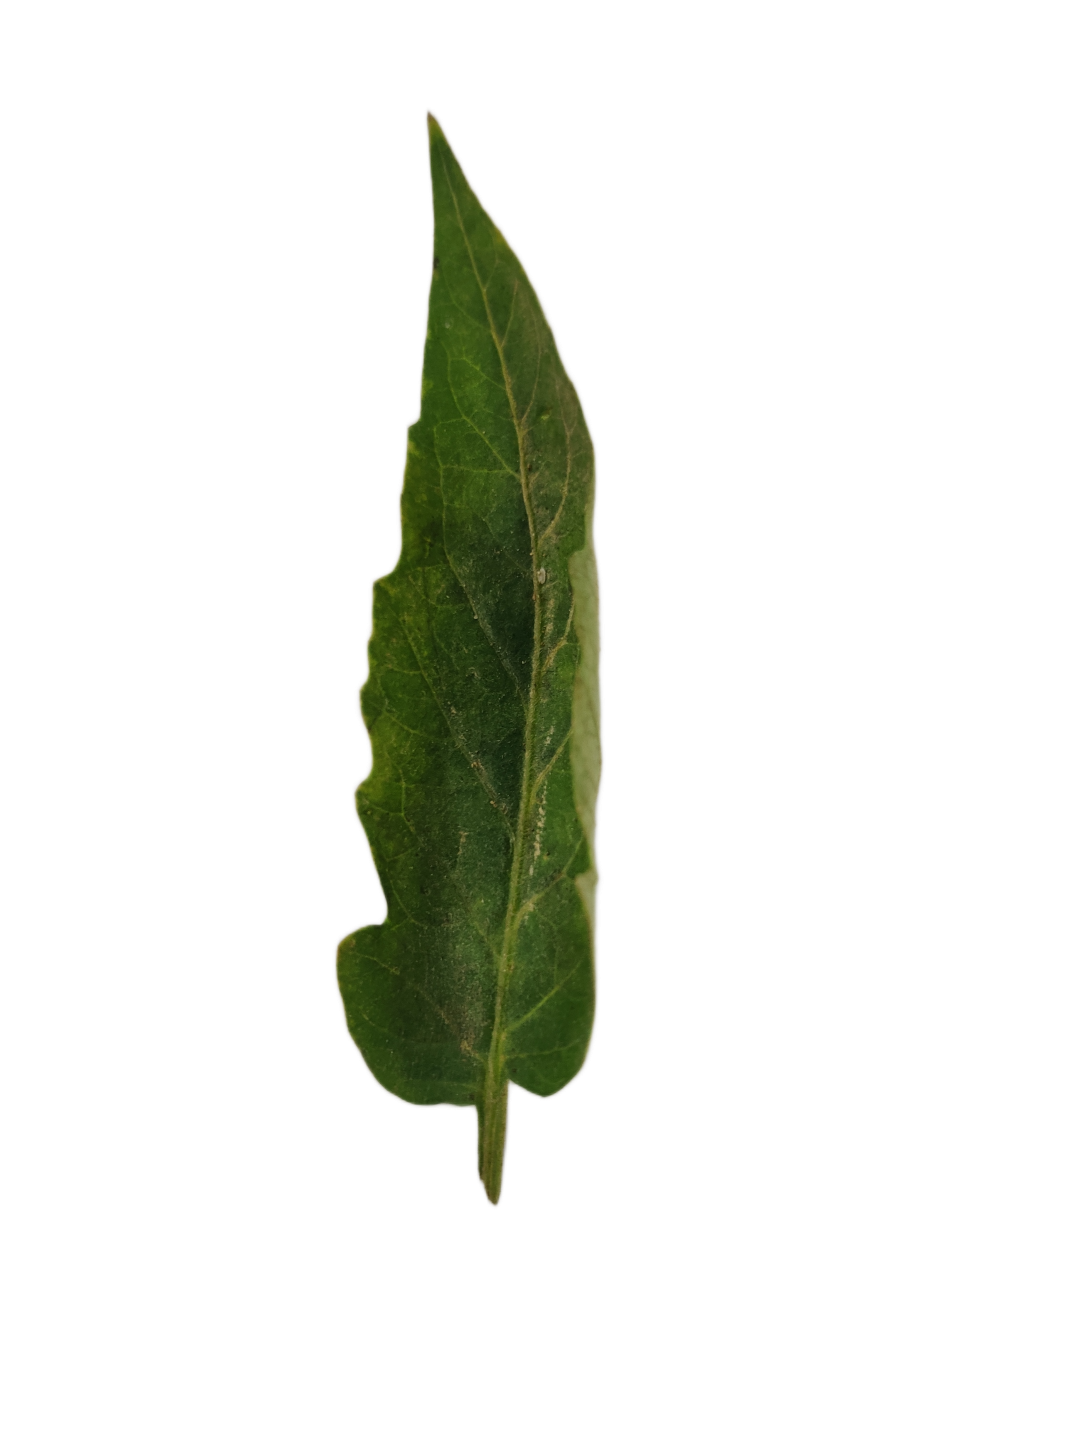
Crop: Tomato
Label: Mosaic